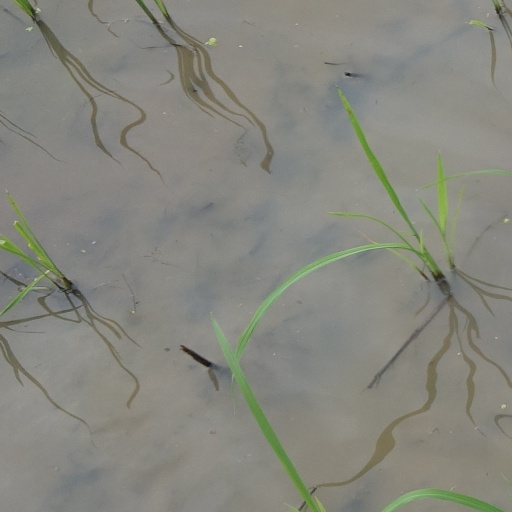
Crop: rice